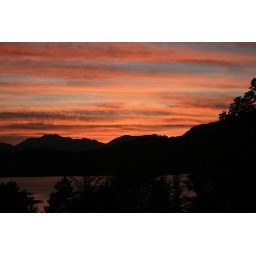
under a blood red sky